Eye black

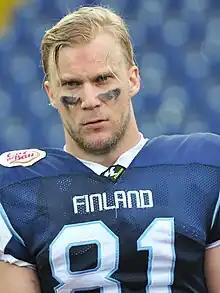
Tommi Pinta, a Finnish player of American football, wearing eye black

Eye black is a grease or strip applied under the eyes to reduce glare, although studies have not conclusively proven its effectiveness. It is often used by American football, baseball, softball, and lacrosse players to mitigate the effects of bright sunlight or stadium floodlights.